Walter Kingsmill

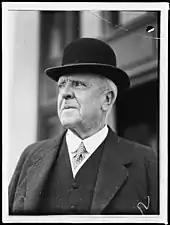
Kingsmill as senator

In 1922, he was elected to the Australian Senate as a Nationalist Senator for Western Australia. On 14 August 1929, he was elected President of the Senate, serving until 30 August 1932, when he was replaced by Patrick Lynch.